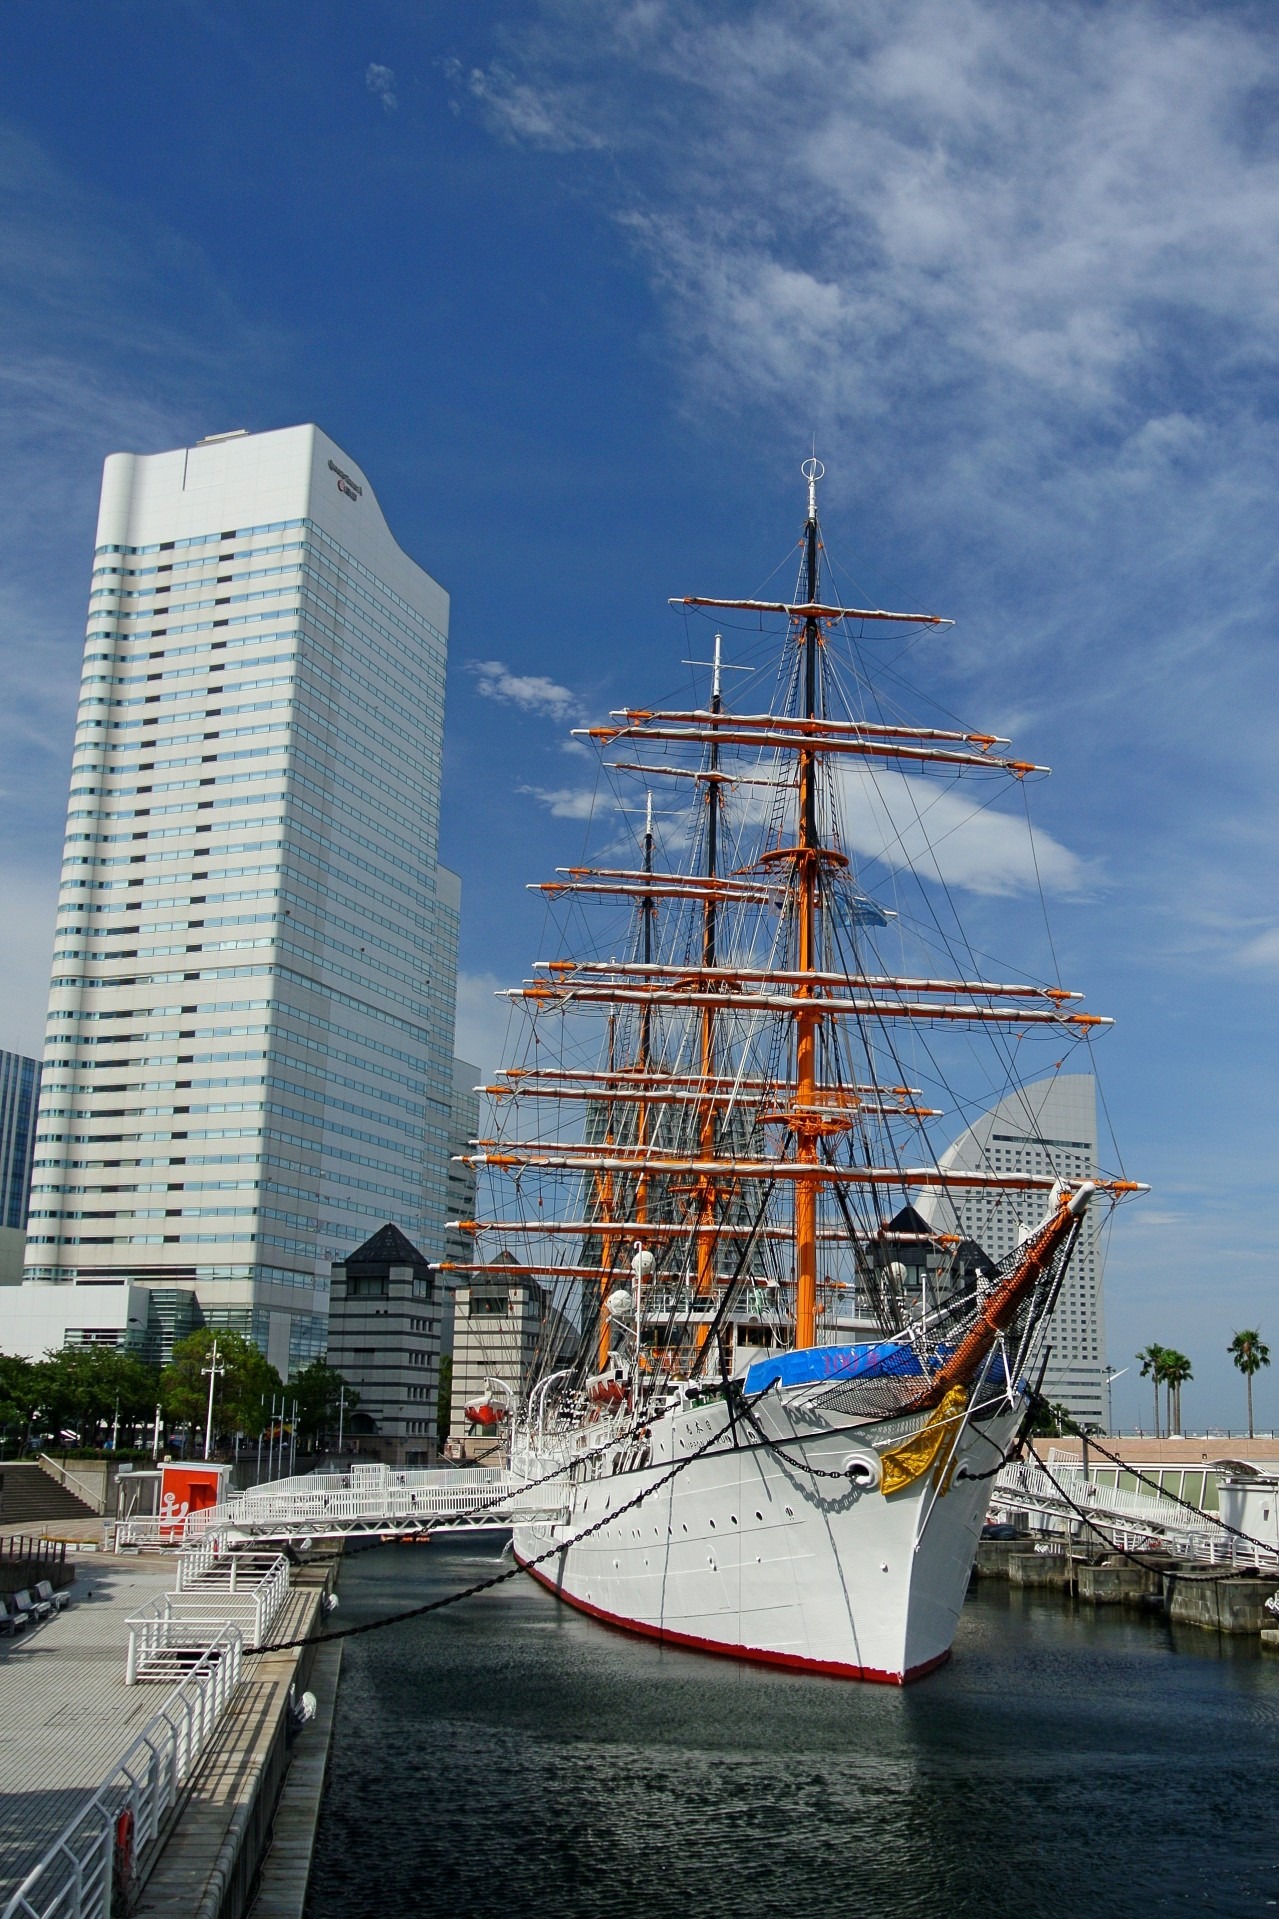
sea, water, outdoor, boat, ship, transportation, transport, vessel, vehicle, tower, mast, sailing, yacht, harbor, sailboat, nautical, boating, sail, marine, navigation, yokohama, tradition, watercraft, windjammer, yachting, sailing ship, tall ship